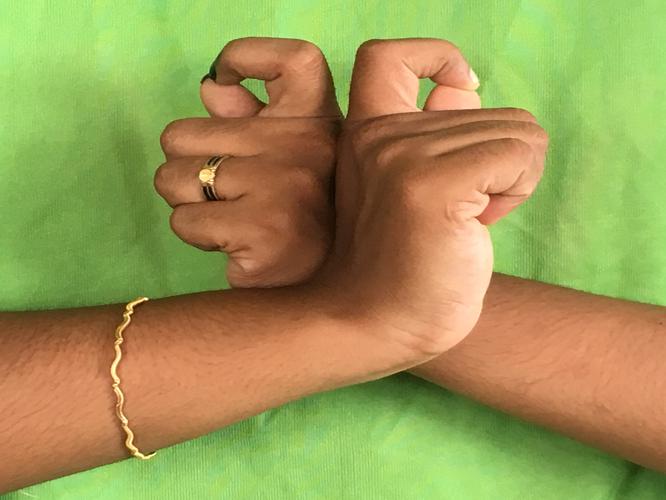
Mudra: Berunda
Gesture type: double_hand